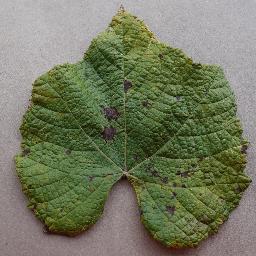
Label: Grape___Leaf_blight_(Isariopsis_Leaf_Spot)